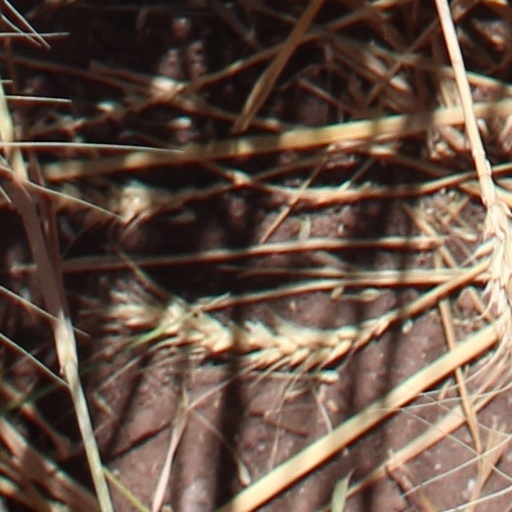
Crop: wheat